St. Joseph Old Cathedral (Oklahoma City)

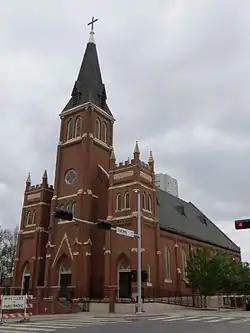

St. Joseph Old Cathedral is a parish church of the Roman Catholic Archdiocese of Oklahoma City located in downtown Oklahoma City, Oklahoma, United States. It was the seat of the 'Diocese of Oklahoma City-Tulsa' from 1905 to 1931; and it was listed on the National Register of Historic Places in 1978. The cathedral was severely damaged during the Oklahoma City bombing in 1995.